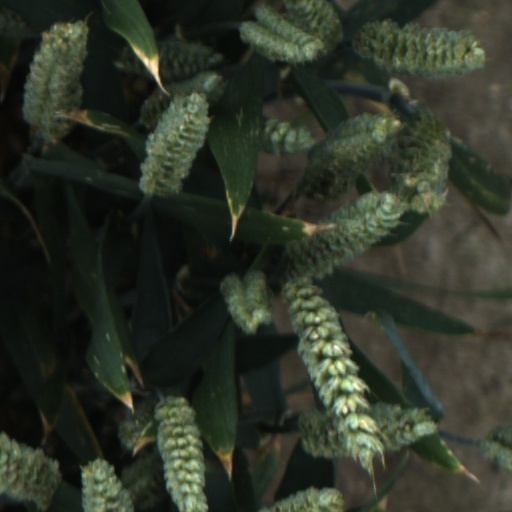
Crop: wheat